North Melanesian cuckooshrike

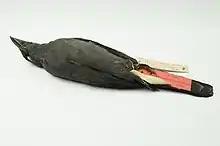
Syntype of "Graucalus (Artamides) welchmani" Tristram (NML-VZ T16743) held at World Museum, National Museums Liverpool

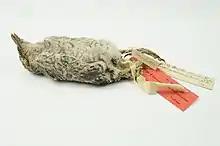
Syntype of "Graucalus (Artamides) welchman"i Tristram (NML-VZ T16749) held at World Museum, National Museums Liverpool

The syntypes of "Graucalus (Artamides) welchmani" Tristram (Ibis, 1891, p.294), an adult male and a pullus, is held in the vertebrate zoology collection of National Museums Liverpool at World Museum, with accession numbers NML-VZ T16743 and NML-VZ T16749. The specimen was collected in Bugotu Island, Solomon Islands in December 1870 by Dr. Welchman. The specimen came to the Liverpool national collection came to the Liverpool national collection through the purchase of Canon Henry Baker Tristram's collection by the museum in 1896.